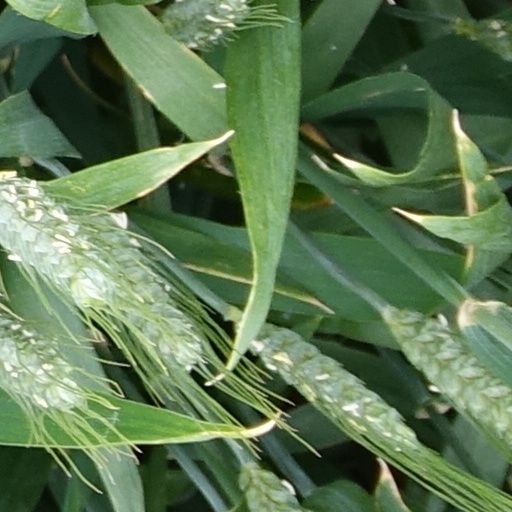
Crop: wheat